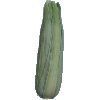
Label: Corn Husk 1